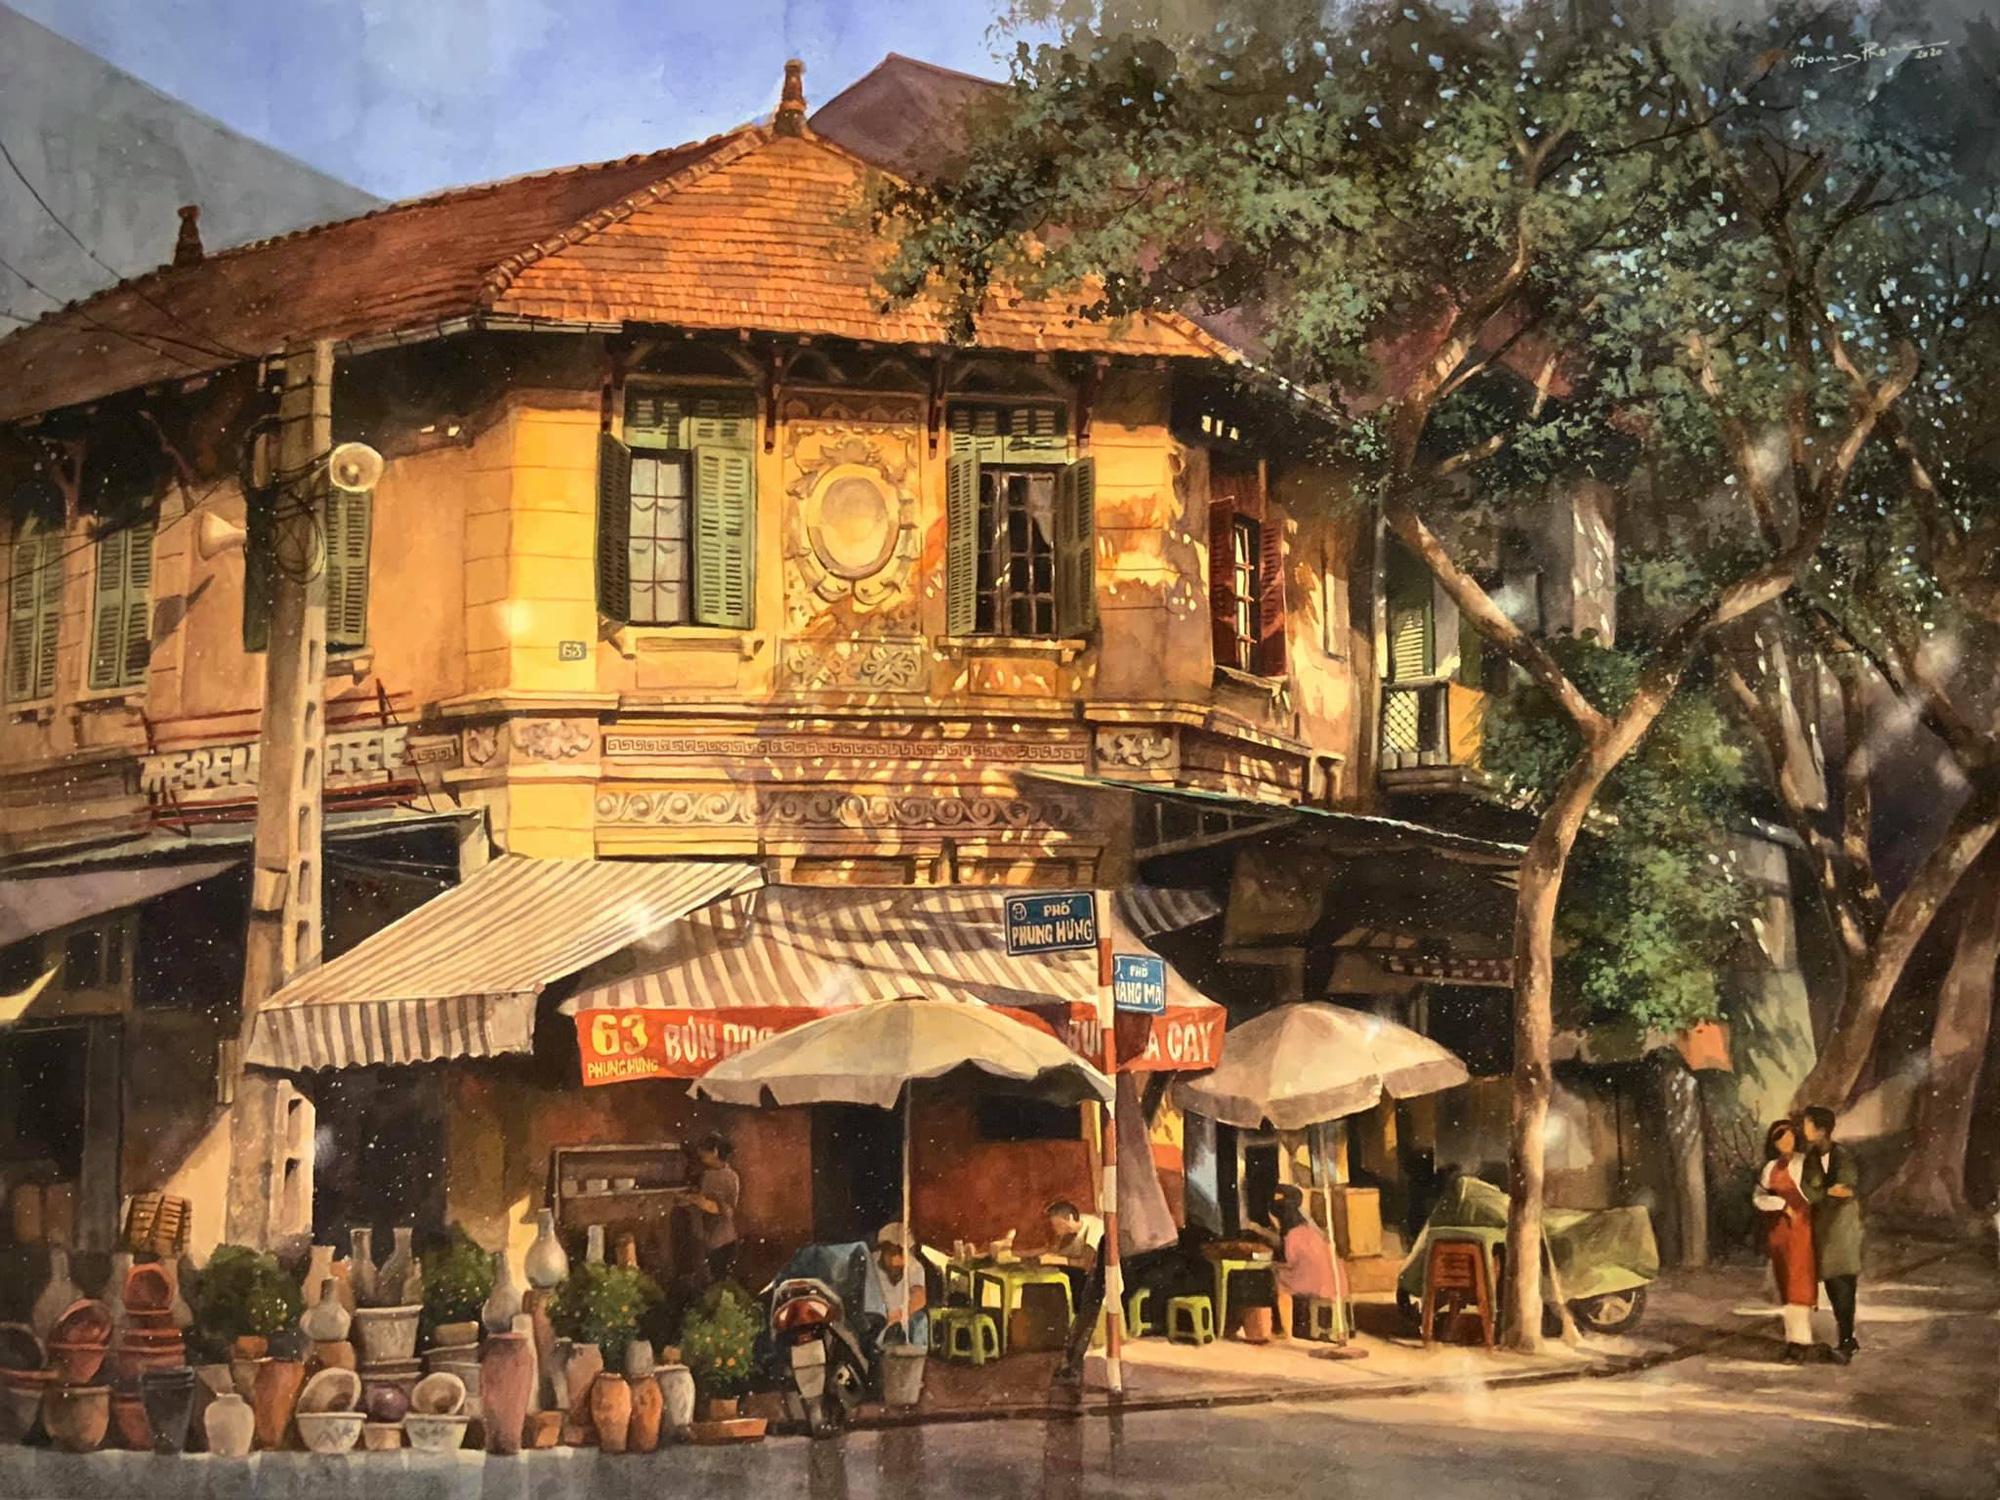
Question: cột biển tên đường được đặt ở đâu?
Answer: ở đối diện căn nhà số 63